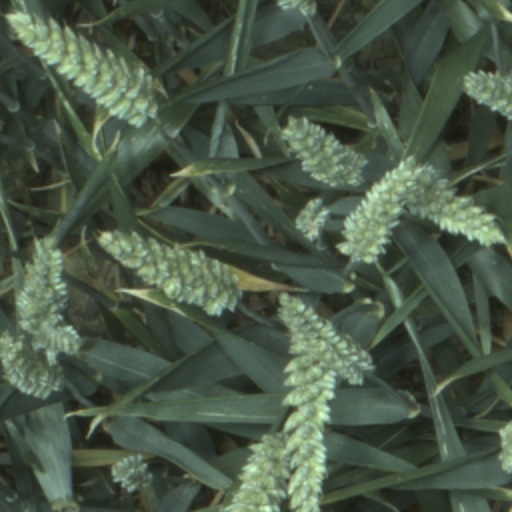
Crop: wheat